St Peter's Church, Bournemouth

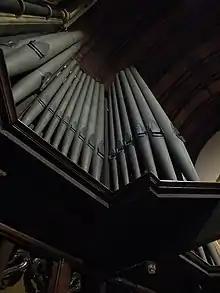
The Harrison organ facade from the north transept

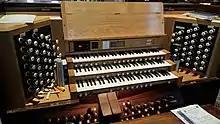
The organ console

The choir now comprises the boy choristers, girl choristers, and adult singers who, between them, provide music for two choral services each Sunday and on principal feasts during school term-time. The boys and girl choristers usually sing as separate sections on an equal basis but combine for notable occasions such as Christmas and Easter. The choir has sung as a visiting choir at a number of British cathedrals and major churches and occasionally makes recordings.